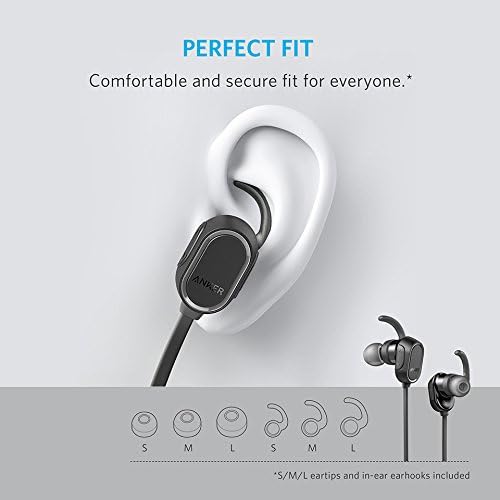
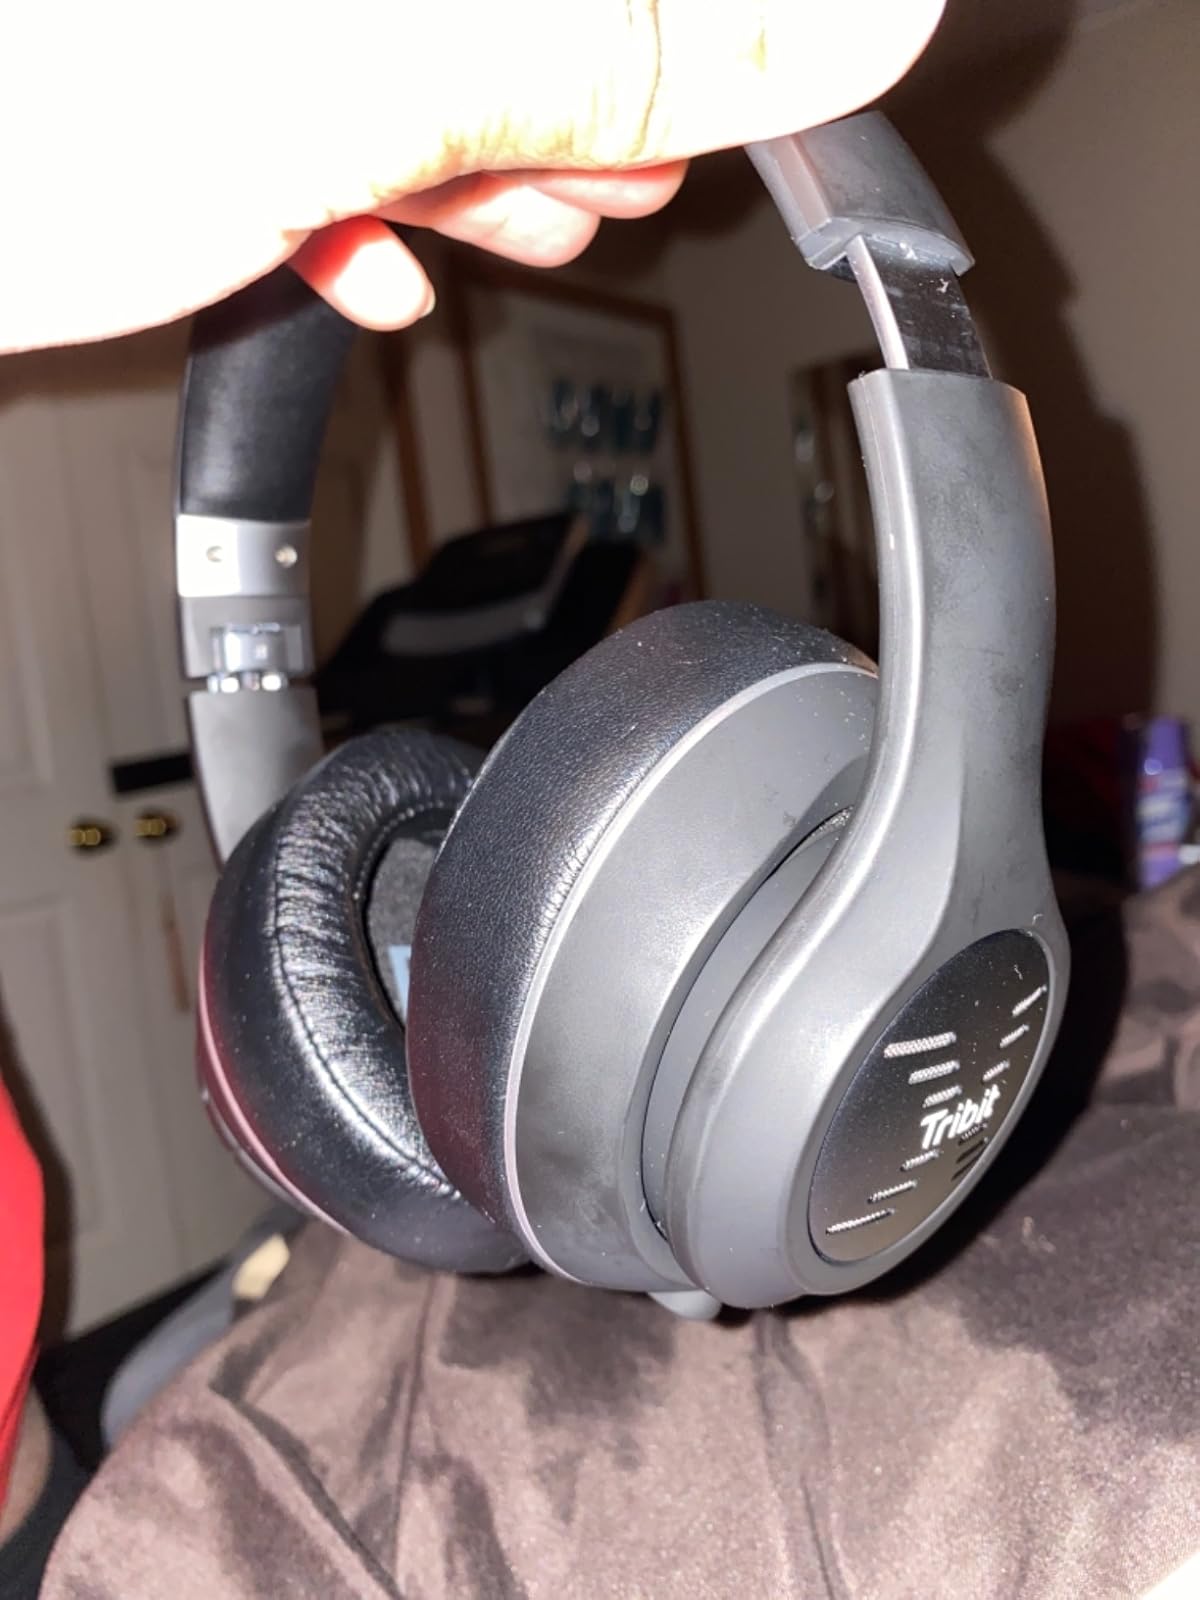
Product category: headphones
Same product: no